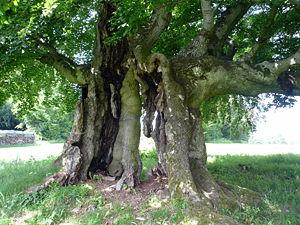
Un arbre est une plante ligneuse terrestre comportant un tronc sur lequel s'insèrent des branches ramifiées portant le feuillage dont l'ensemble forme le houppier, appelé aussi couronne.